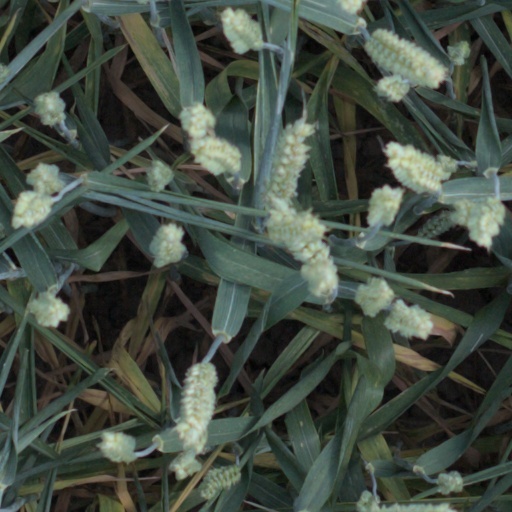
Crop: wheat